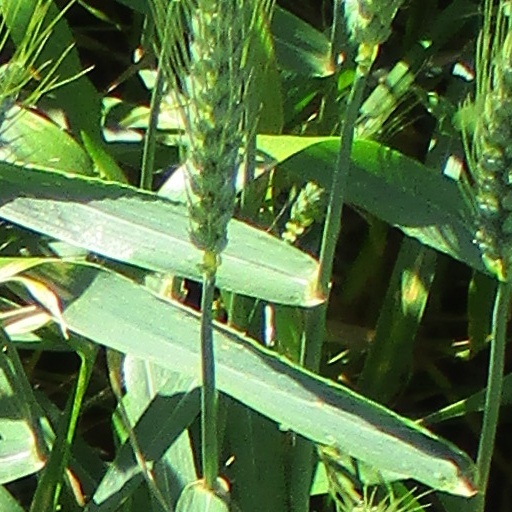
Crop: wheat